Diluvium

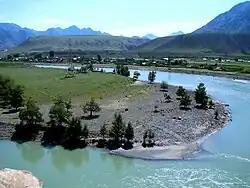
Diluvial terraces in the central Altai Mountains, Katun River, Little Yaloman Village, July 2011

In the late 20th century Russian geologist Alexei Rudoy proposed that the term "diluvium" be redefined to solely designate deposits created as a result of catastrophic outbursts of Pleistocene giant glacier-dammed lakes such as the Altai floods in the Altai Mountains. The largest of these lakes, Chuya and Kuray, had volumes of water in the hundreds of cubic kilometers, and their discharge in peak hydrograph flow rate exceeded the maximum rates of the well-known Pleistocene Lake Missoula floods in North America.